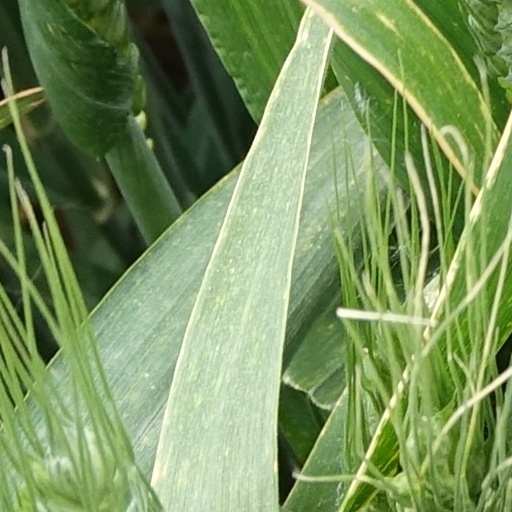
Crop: wheat